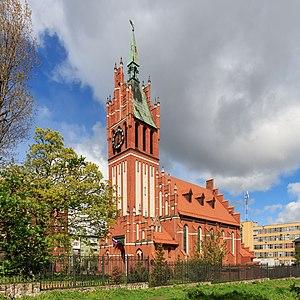
L' église de la Sainte-Famille est une église néo-gothique de briques, située dans l'ancien quartier d'Haberberg de ce qui était alors Königsberg, renommée en 1945 Kaliningrad.
Kaliningrad, anciennement Königsberg en Prusse-Orientale, est une ville de Russie située dans une exclave territoriale, l'oblast de Kaliningrad, totalement isolée du reste du territoire russe, entre la Pologne et la Lituanie. Sa population s'élève à 475 100 habitants en 2018.